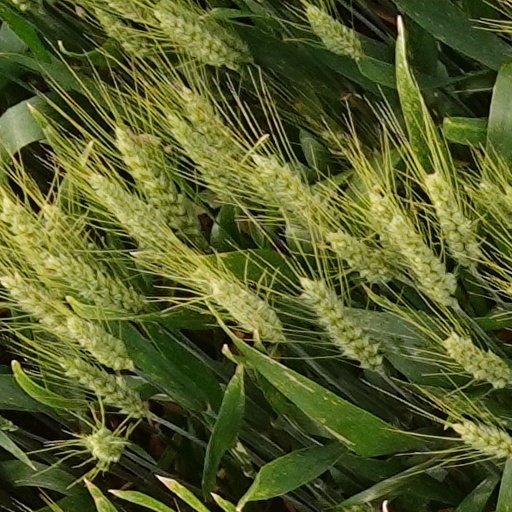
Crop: wheat